Nadiya Hussain

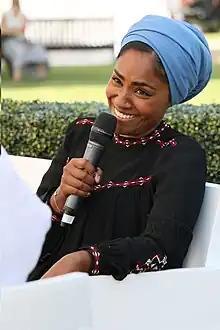
Nadiya Hussain in 2019

Nadiya Jamir Hussain ("née" Begum; born 25 December 1984) is a British television chef, author and television personality. She rose to fame after winning the sixth series of BBC's "The Great British Bake Off" in 2015. Since winning, she has signed contracts with the BBC to host the documentary "The Chronicles of Nadiya" and TV cookery series "Nadiya's British Food Adventure" and "Nadiya's Family Favourites"; co-presented "The Big Family Cooking Showdown"; and has become a regular contributor on "The One Show".